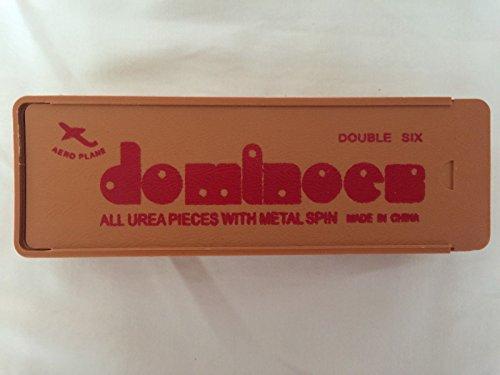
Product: Dominoes Plastic Case Ivory Classic Puerto Rico Large Doble SEIS Domino Jumbo
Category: Toys & Games | Tricycles, Scooters & Wagons | Ride-On Toys & Accessories
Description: ...
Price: $17.27
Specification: ProductDimensions:10x10x10inches|ItemWeight:10pounds|ShippingWeight:10pounds(Viewshippingratesandpolicies)|ASIN:B01LDZ6OJG|Manufacturerrecommendedage:5-5years